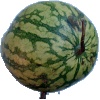
Label: Watermelon 1